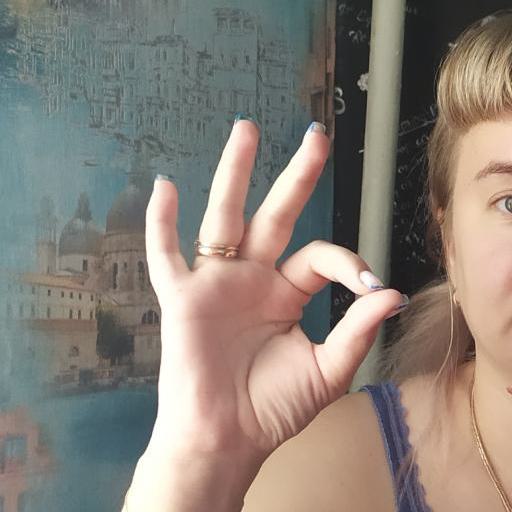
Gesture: ok